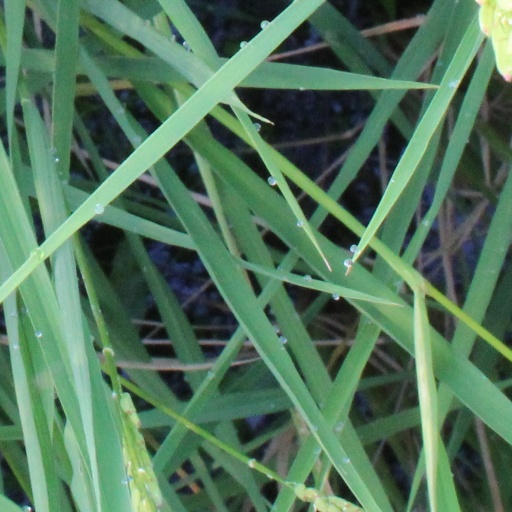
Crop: rice